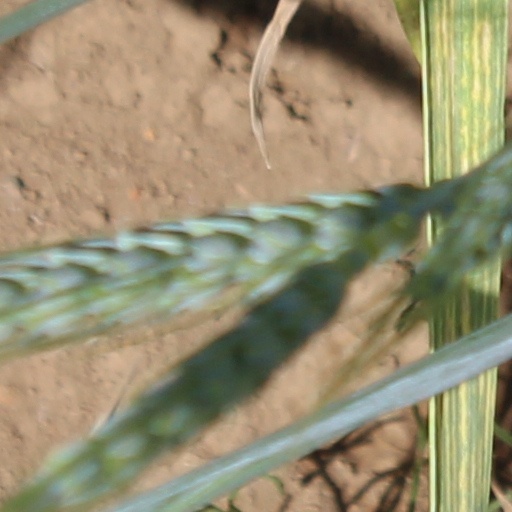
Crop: wheat